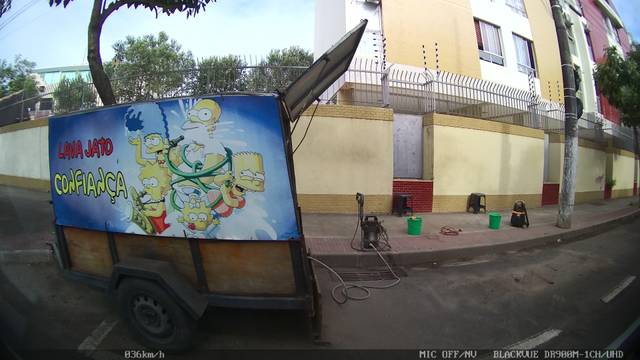
Region: Brazil
Coordinates: -20.288, -40.298